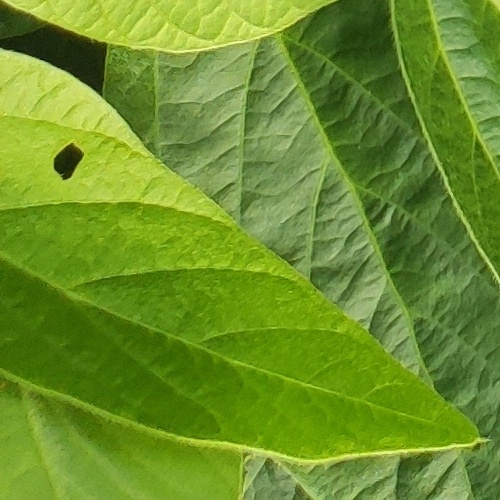
Label: Diabrotica_speciosa